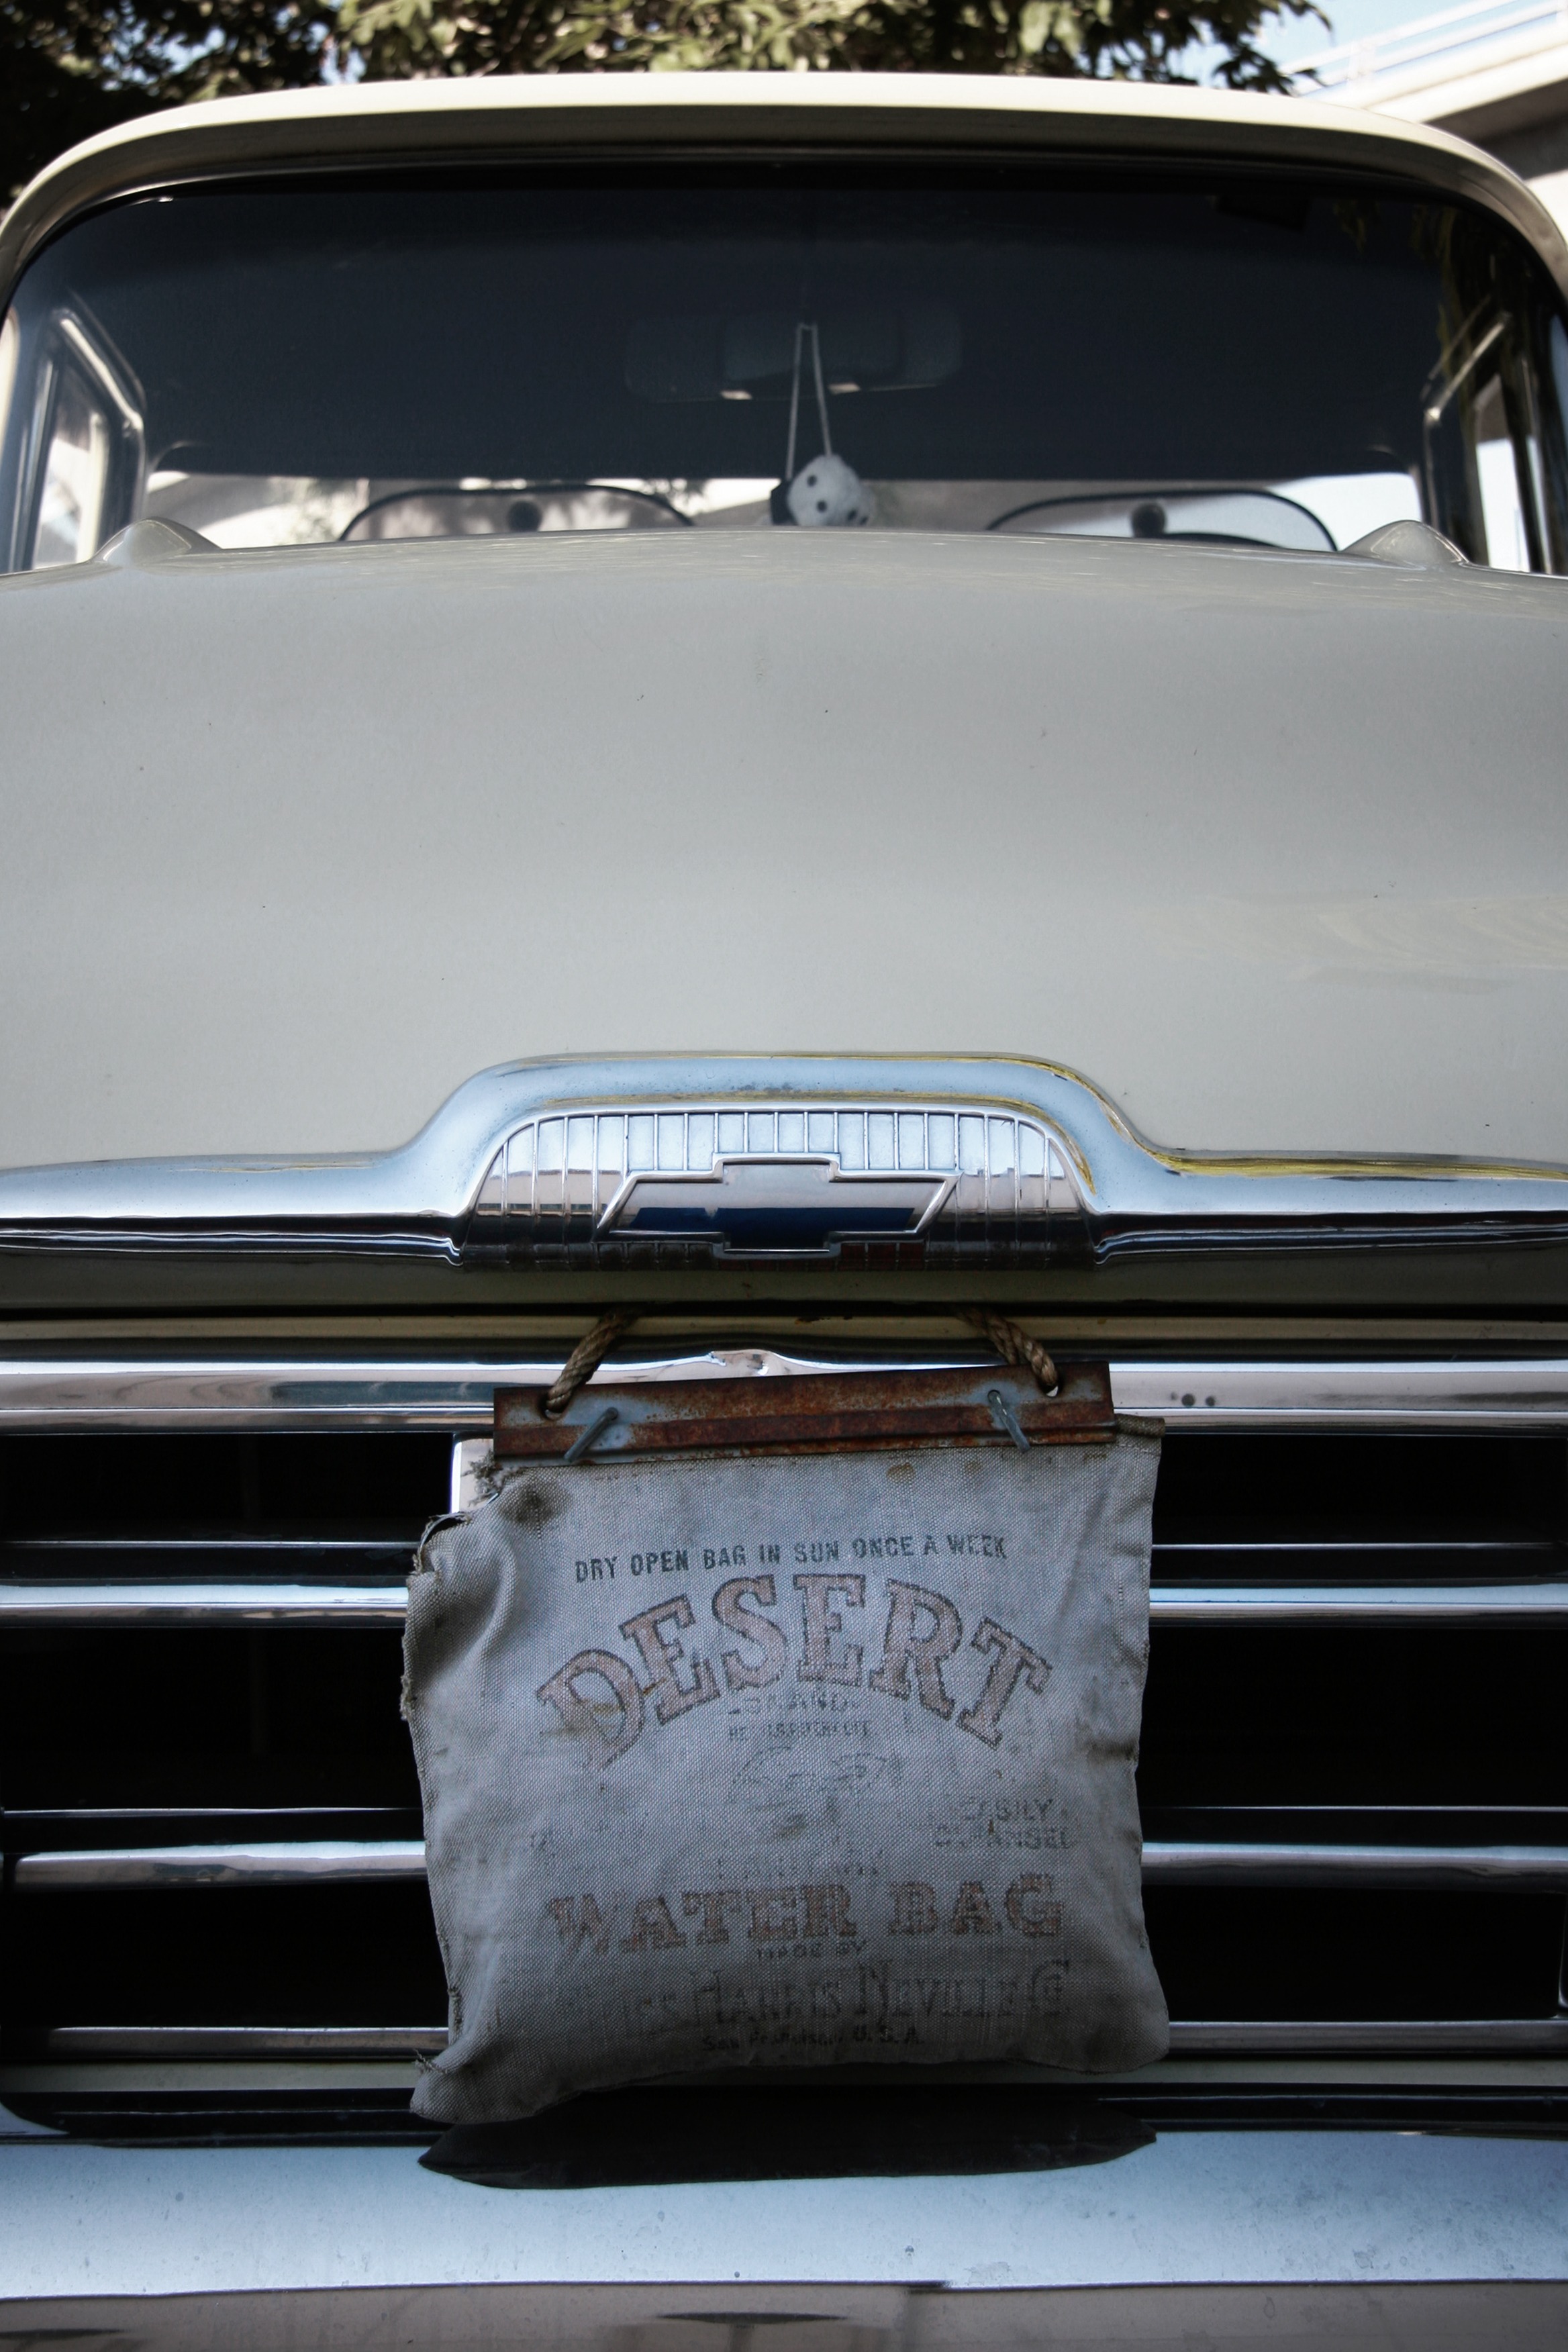
water, car, vintage, wheel, old, truck, vehicle, classic car, grille, grill, motor vehicle, vintage car, bumper, pickup, classic, chevrolet, chevy, classic cars, antique car, land vehicle, automobile make, automotive exterior, automotive design, luxury vehicle